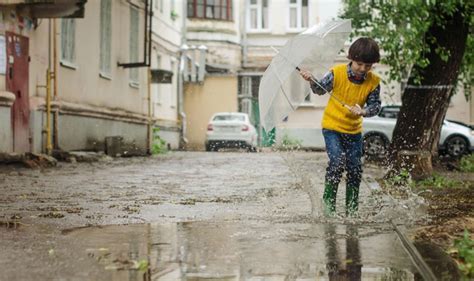
Weather: rain or strom